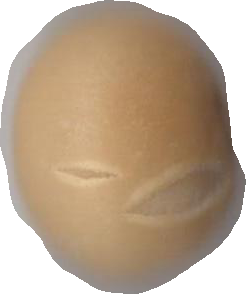
Variety: Grobogan